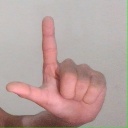
अक्षर: ल